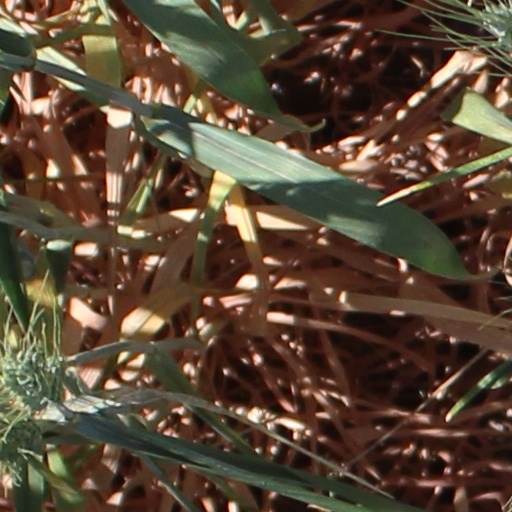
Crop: wheat